Afghan Commando Forces

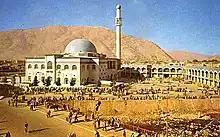
Postcard of Pul-e Khishti Mosque in the 1960s

To properly accommodate the new commando formations, they were given access to BTR-40 personnel carriers, tanks and other military equipment. Eimal Peroz, son of Gen. Khushal Peroz (who was in the 444th Commando Battalion), also stated they were the first unit in the Royal Afghan Army to use the AK-47 rifle. The early commando and parachute battalion's officer base was primarily made up of the Afghan aristocracy and those close to Sardar Abdul Wali, who feared a potential coup attempt from Mohammad Daoud Khan.